Placenta

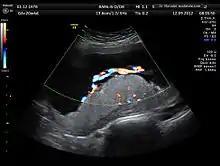
Ultrasound image of human placenta and umbilical cord (color Doppler rendering) with central cord insertion and three umbilical vessels, at 20 weeks of pregnancy

The placenta often plays an important role in various cultures, with many societies conducting rituals regarding its disposal. In the Western world, the placenta is most often incinerated.